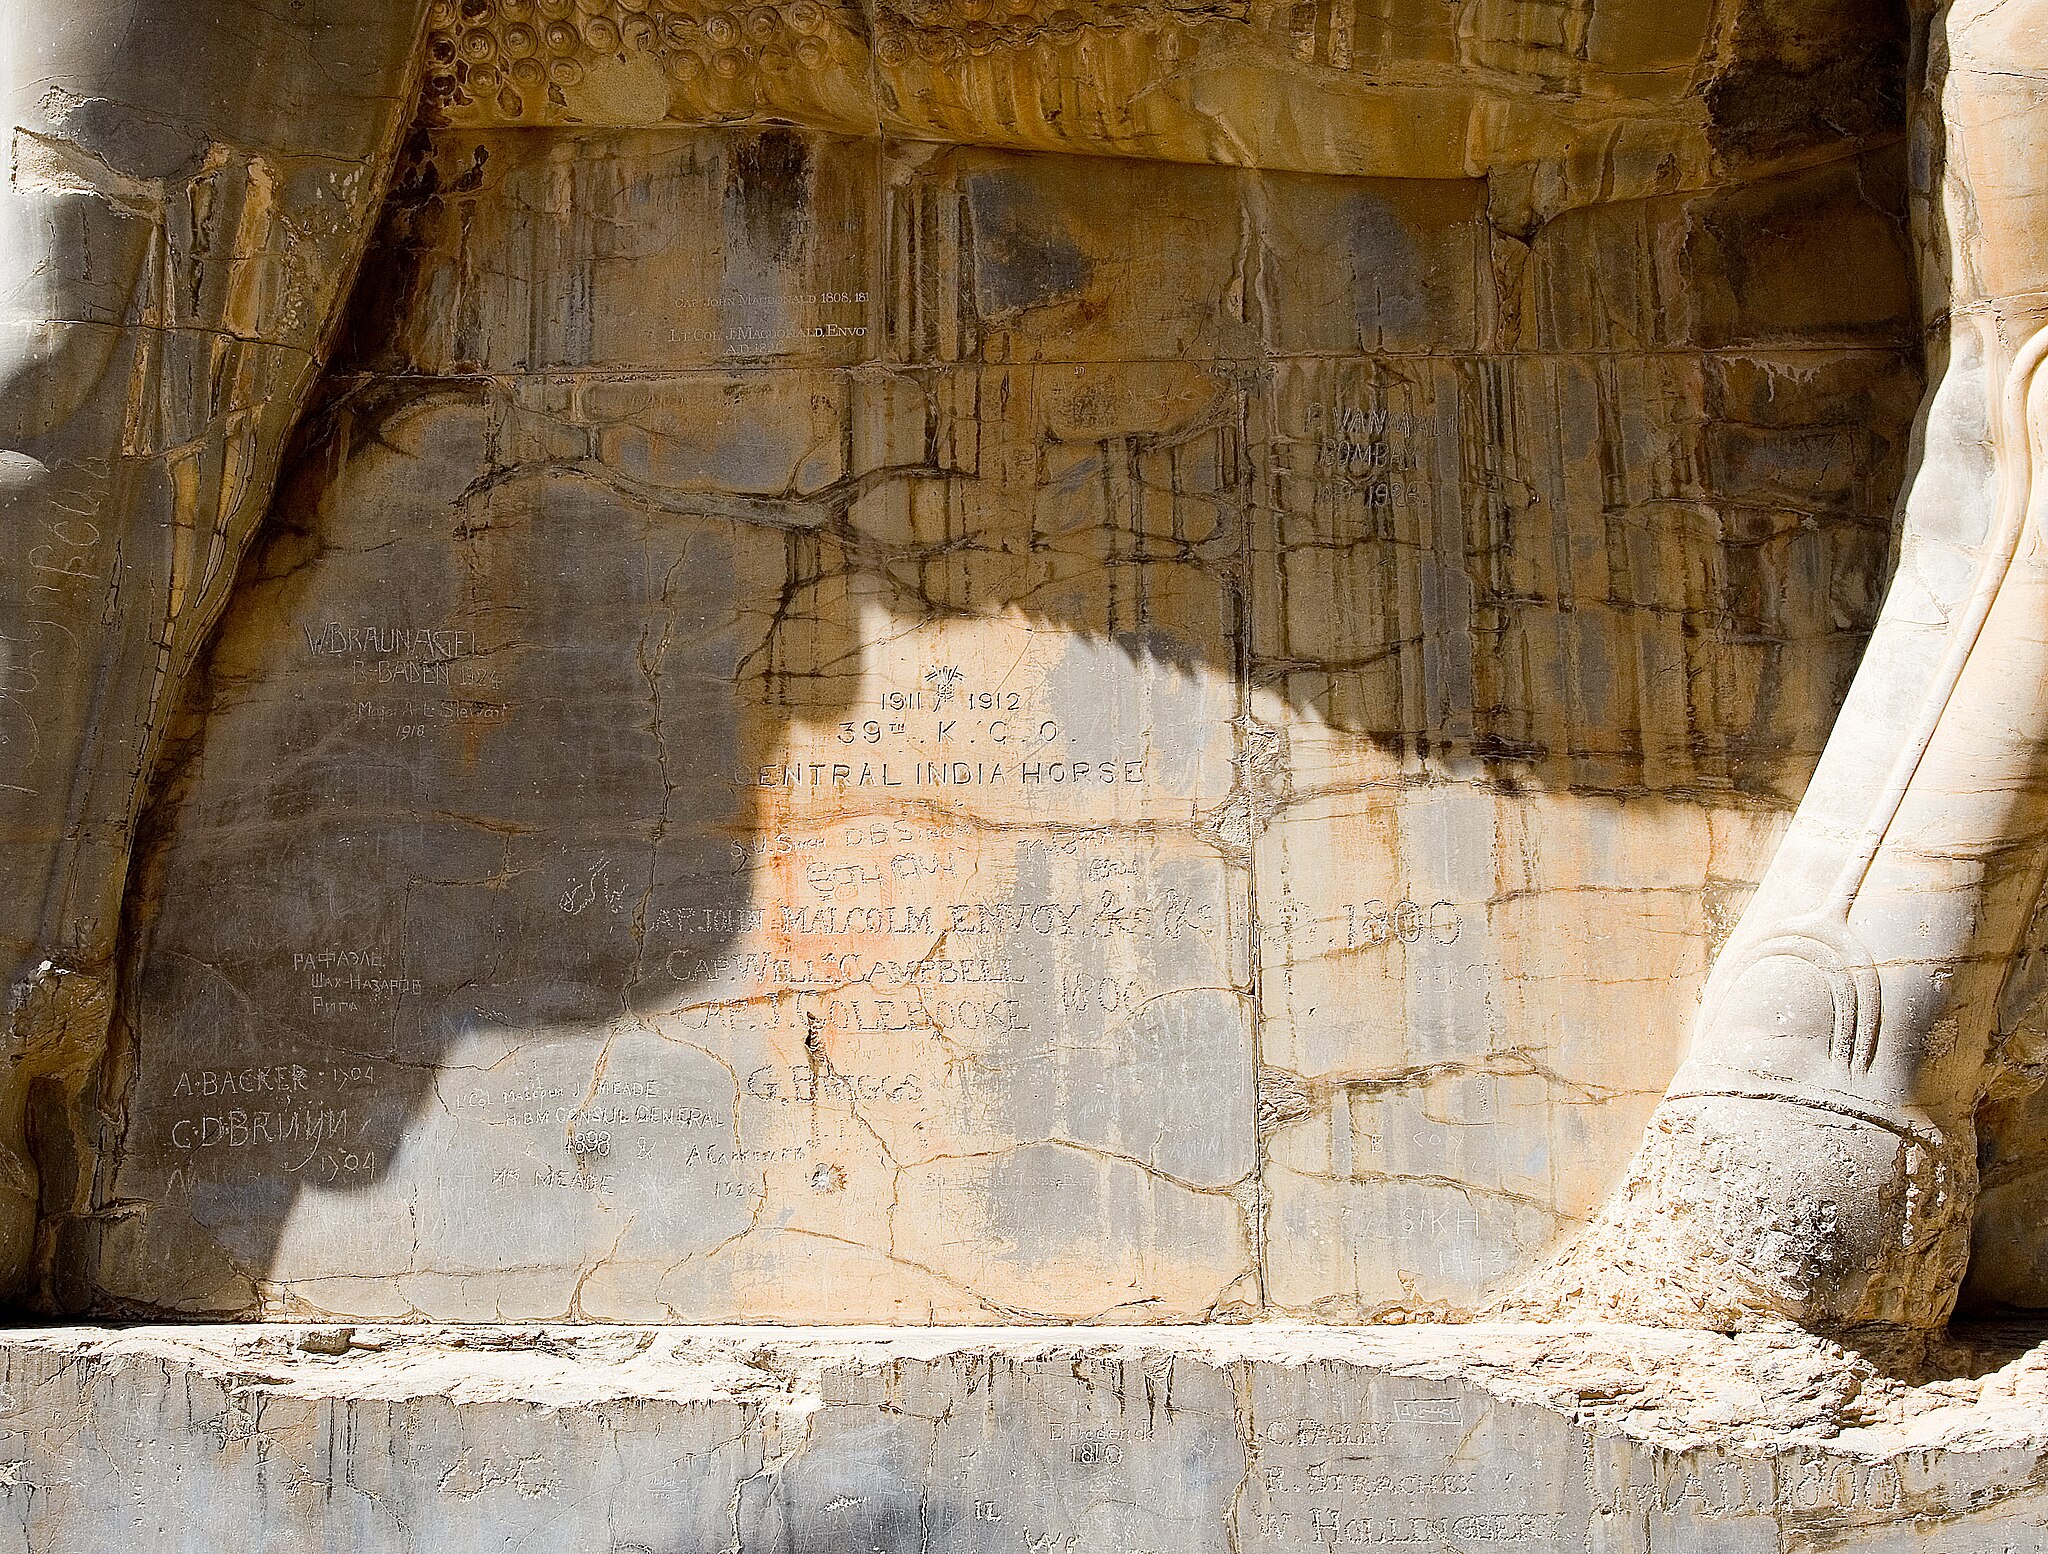
Title: "Graffiti" at Persepolis (537123490)
Description: "Graffiti" at Persepolis
Date: 2007-04-06 13:18
Categories: Flickr images reviewed by FlickreviewR 2, Details of Gate of All Nations, Gate of All Nations (graffiti), Photographs by Ivar Husevåg Døskeland